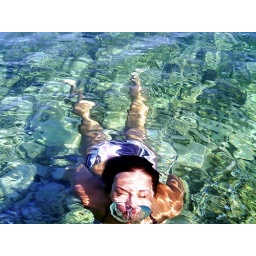
This is how clear water is in Croatia